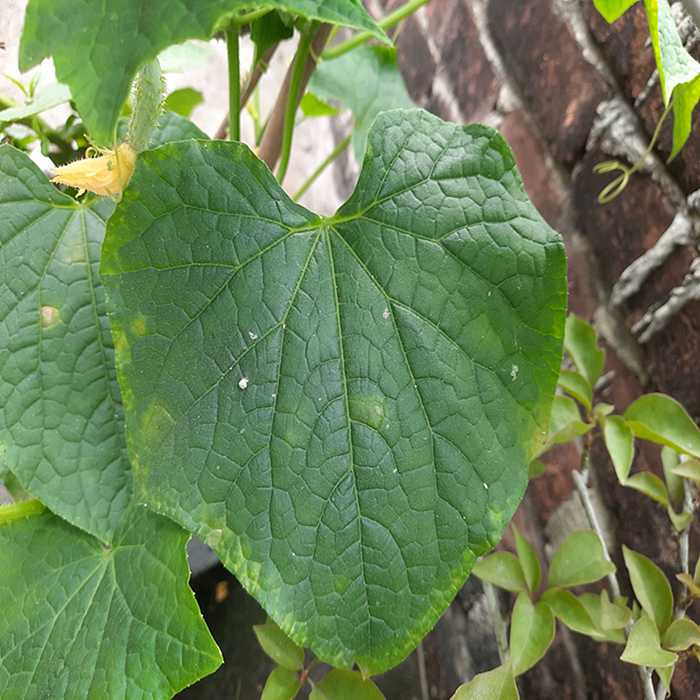
Plant: Cucumber
Label: Fresh leaf